Officer cadet

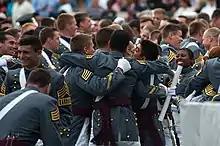
Cadets of the United States Military Academy celebrate at the completion of their graduation and commissioning ceremony

Cadets and midshipmen in the ROTC programs generally hold training ranks equivalent to their branch's enlisted ranks during their first three years of training and officer-equivalent ranks during their senior year, except in the Air Force where they hold officer-equivalent rank during their junior and senior years. In addition, a small amount of NROTC midshipmen 2/C may hold officer ranks, limited by the amount of available billets. Cadets or midshipmen holding cadet-enlisted rank must salute cadet or midshipman officers within their own branch of the service.